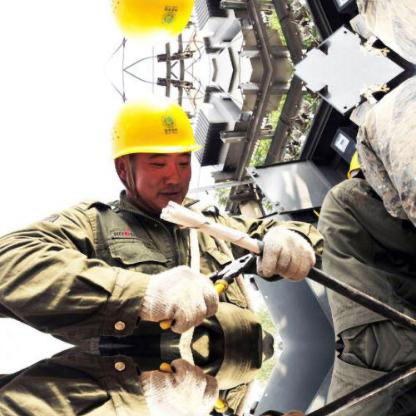
Objects in the image:
label: helmet
label: helmet